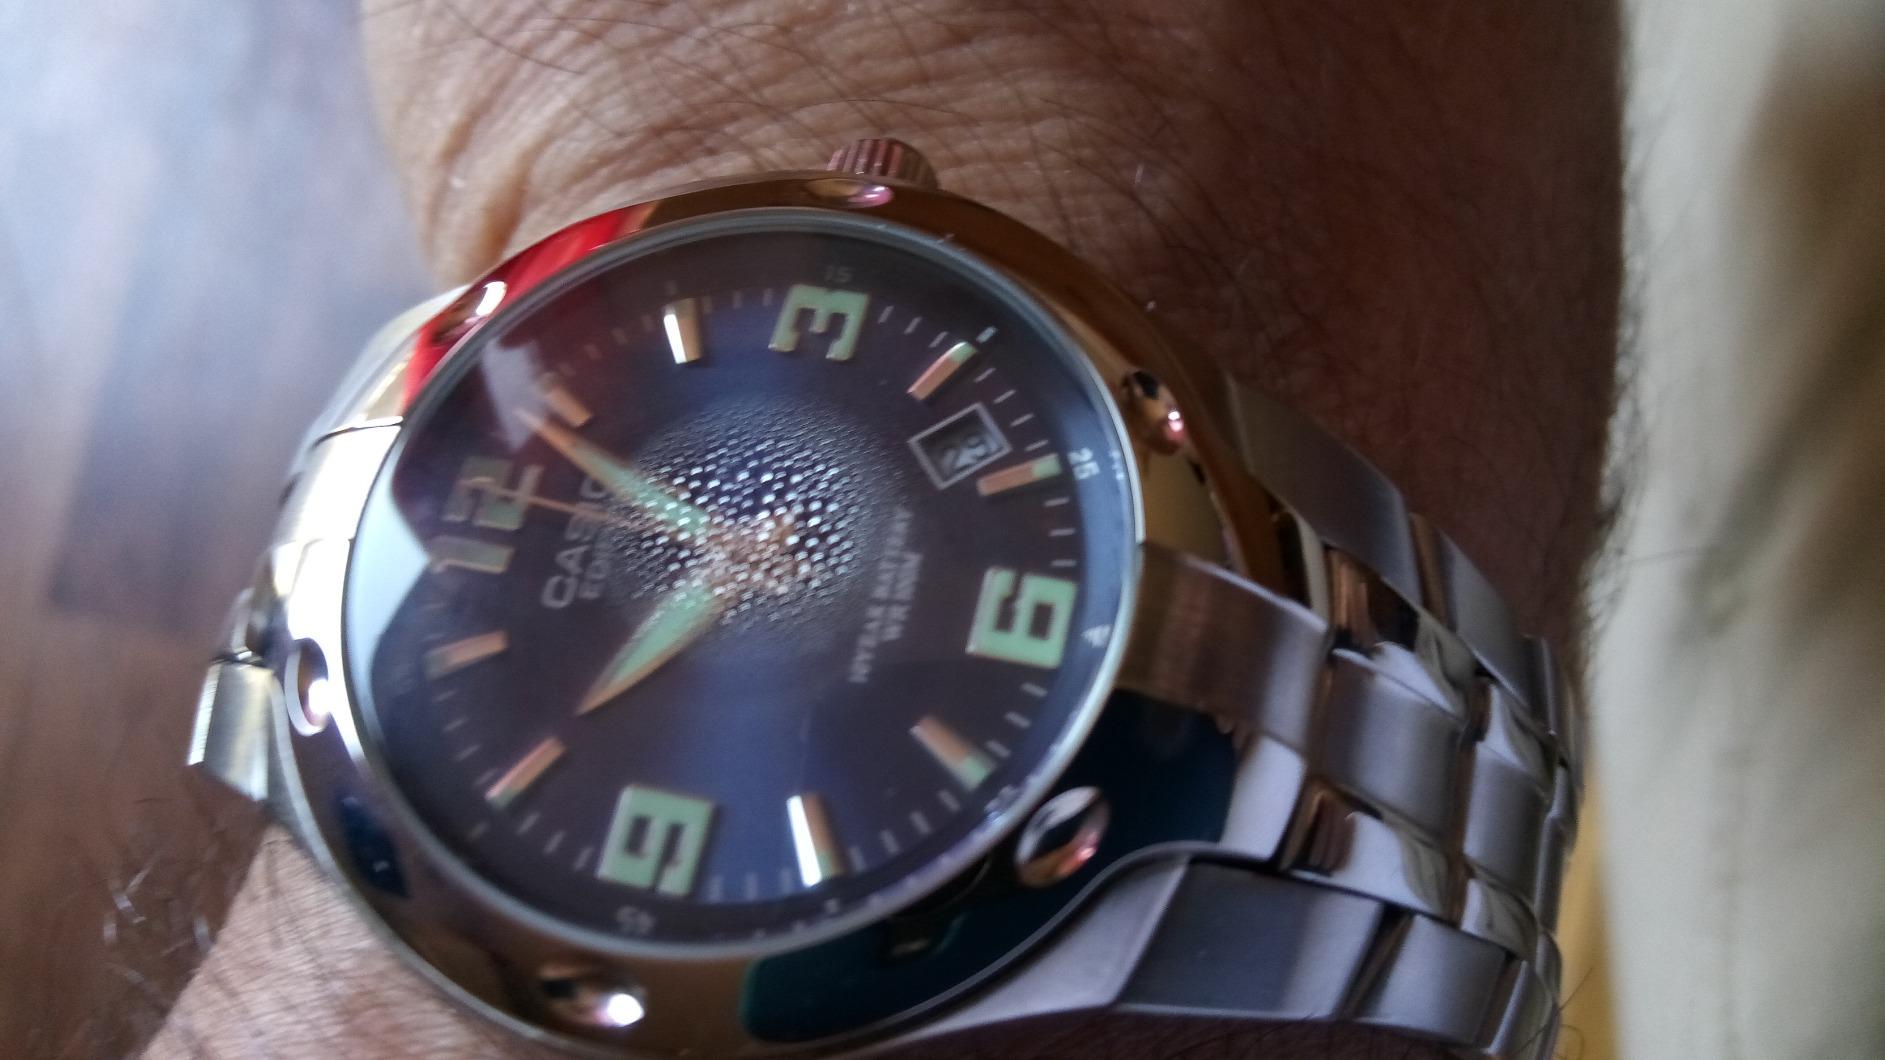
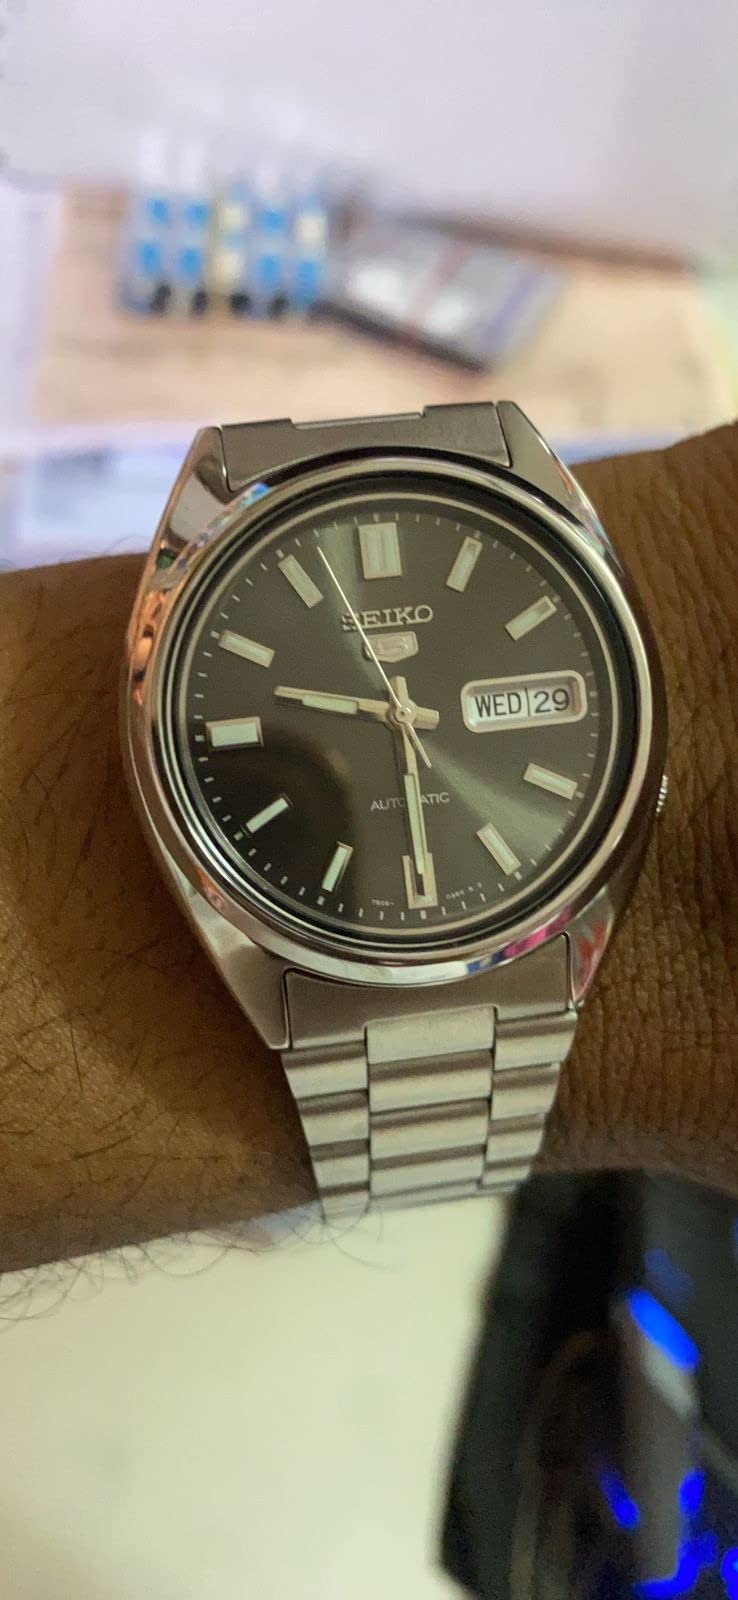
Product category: accessories_watch
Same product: no